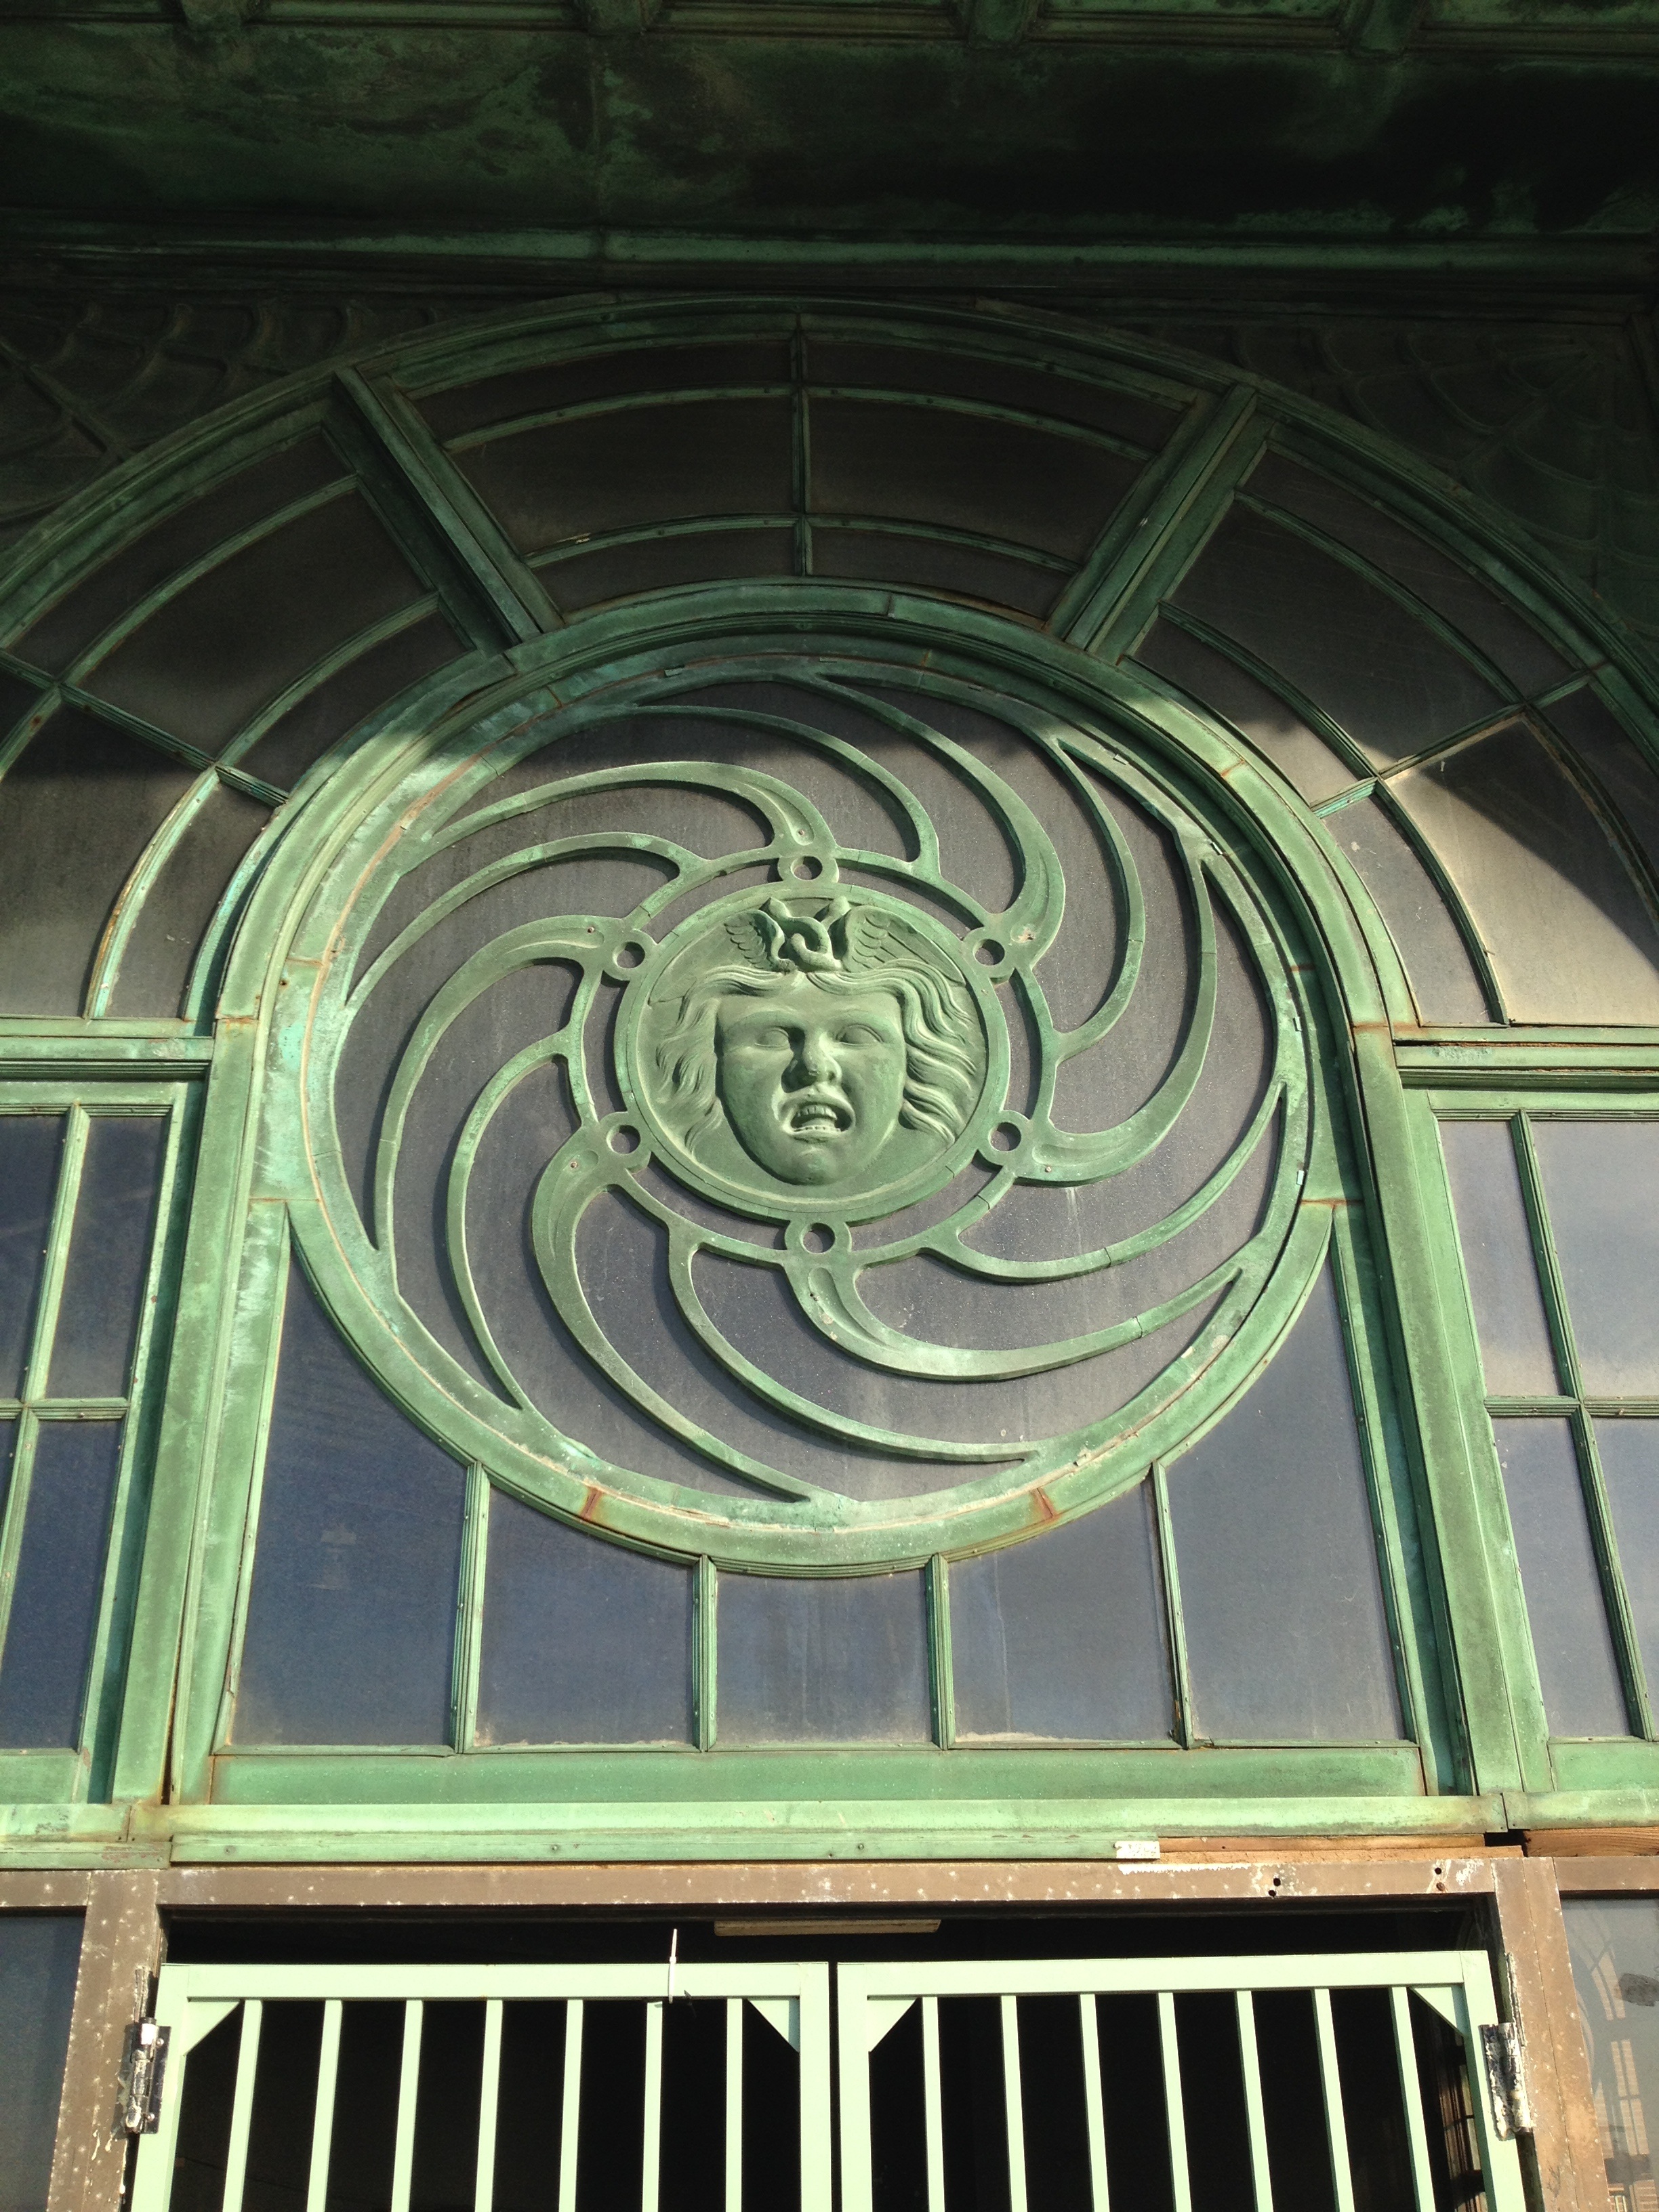
architecture, boardwalk, window, glass, old, arch, ceiling, landmark, facade, carousel, abandoned, art, symmetry, dome, casino, shape, nj, daylighting, asbury